Red Hill Church and School

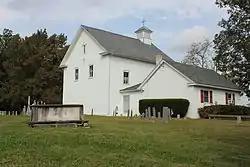
Red Hill Church and School in Ottsville, PA. September 2012.

Red Hill Church and School is a historic church and school located on Durham Road at Ottsville, Tinicum Township, Bucks County, Pennsylvania. The church was built in 1766, and is a two bay by two bay, stuccoed stone building with a gable roof. The one-room school building was built in 1843, and is a one-story, three bay by one bay, stuccoed stone building. It has a gable roof with cupola. The church was built by a Presbyterian congregation, who sold it to a Lutheran and Reformed Church congregation in 1843. It remain in use as a church until 1920, then re-occupied in the summer of 1959. The school was used for public education until 1958, after which it was used for community meetings.